Cristian Zenoni

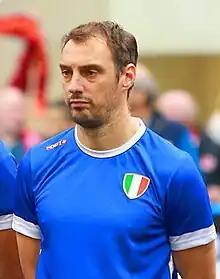
Zenoni in 2018

Cristian Zenoni (born 23 April 1977) is an Italian former professional footballer who played as a full-back. He is the twin brother of former footballer Damiano Zenoni.